Pavao Štoos

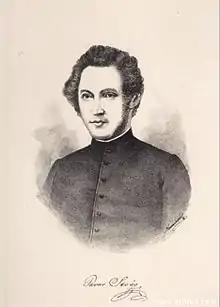

Pavao Štoos (10 December 1806 – 30 March 1862) was a Croatian poet, priest and a revivalist.